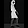
Label: Dress